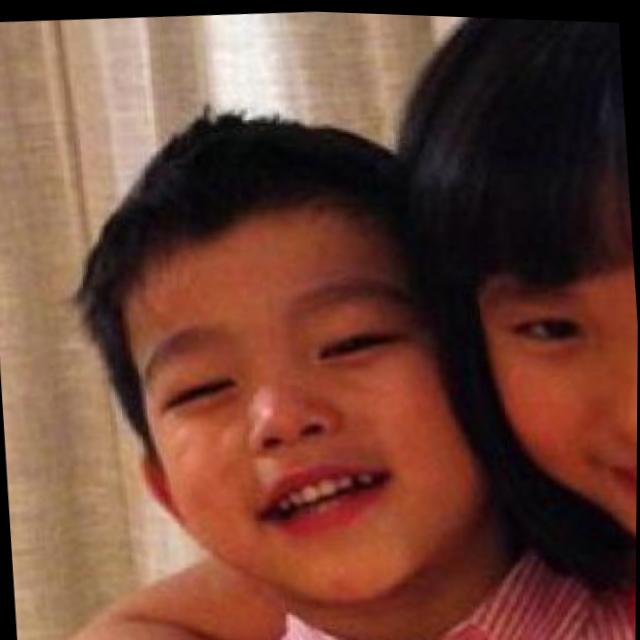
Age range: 0-12